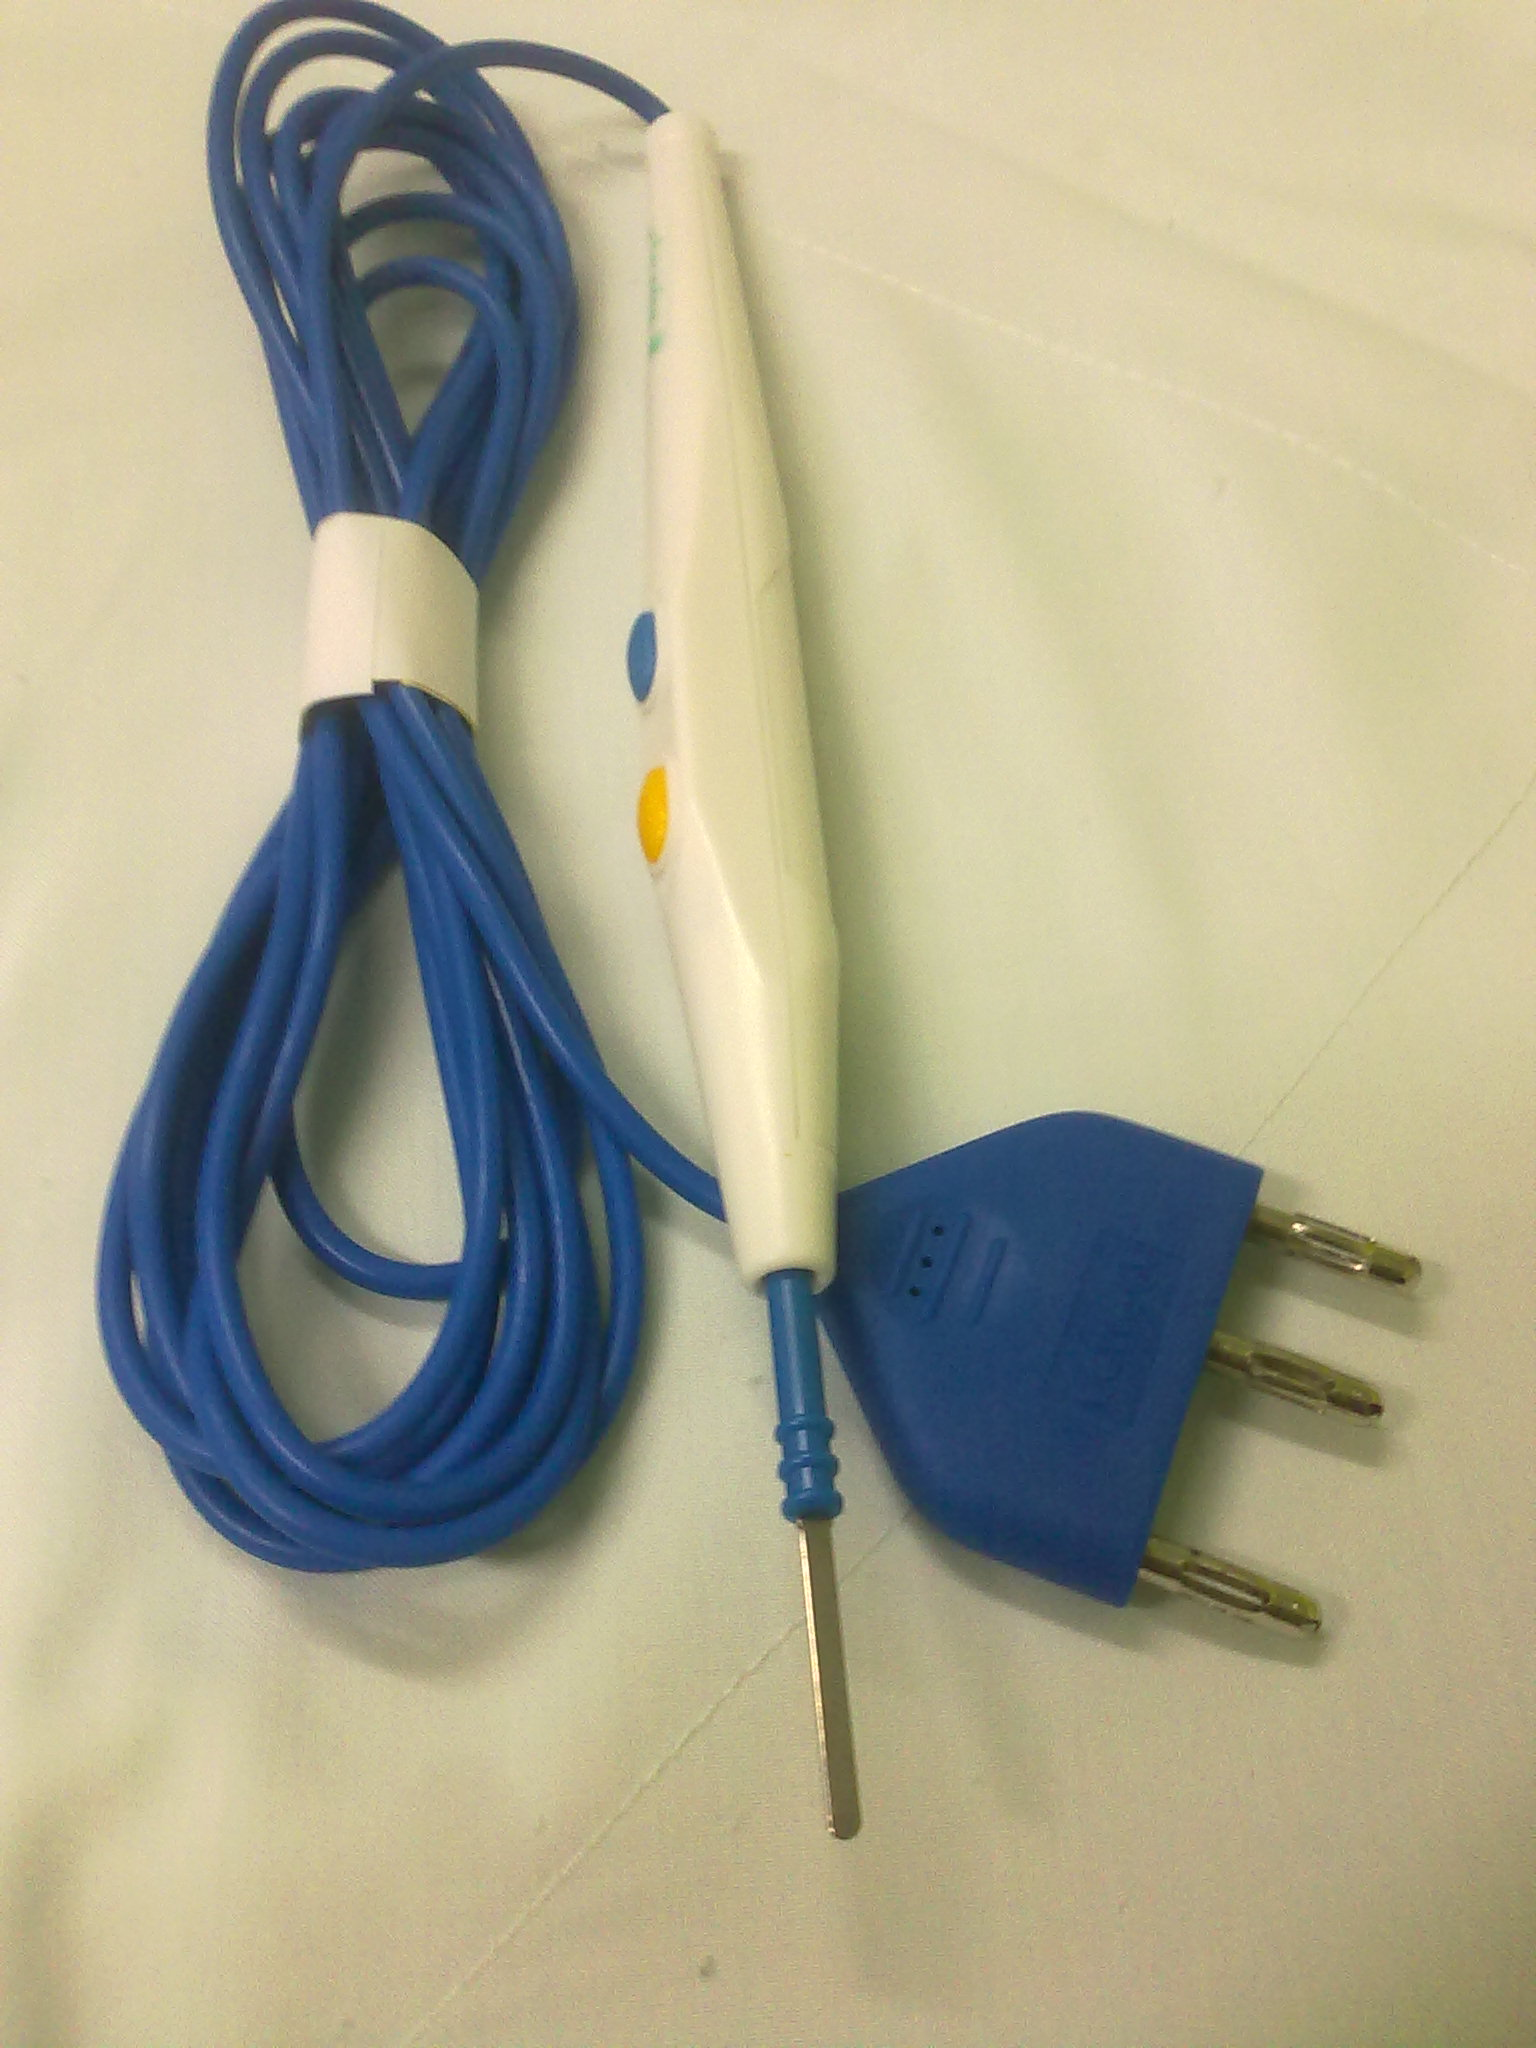
Electrocauter
Specialty: surgical-instruments